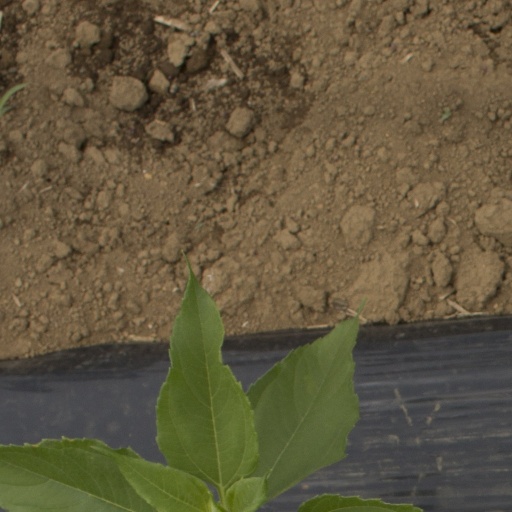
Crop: Jerusalem artichoke